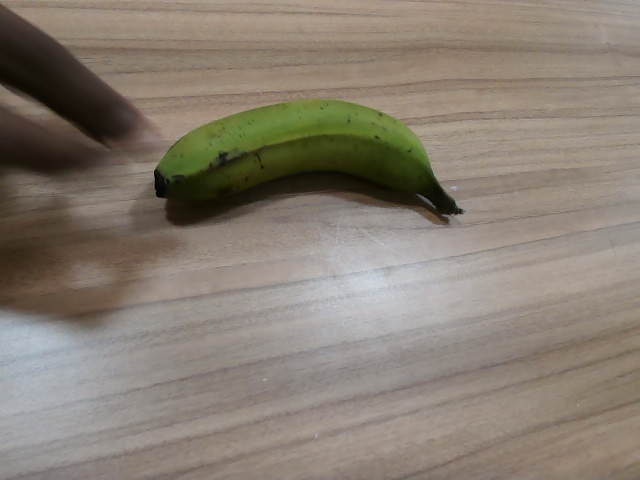
Label: Raw_Banana